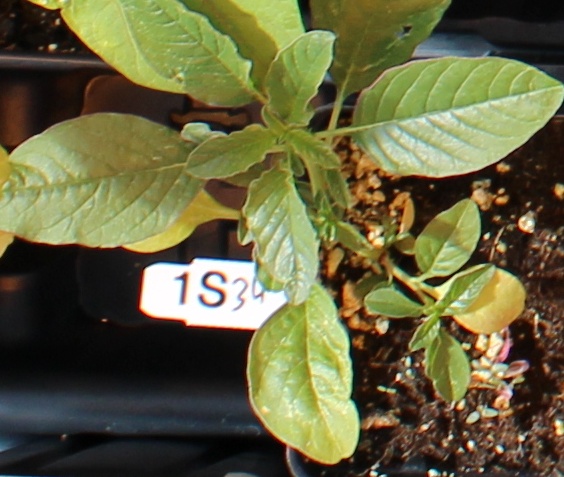
Label: Waterhemp